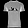
Label: T - shirt / top